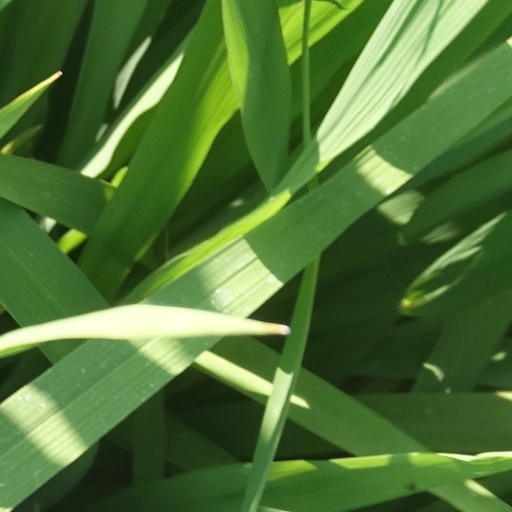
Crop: rice